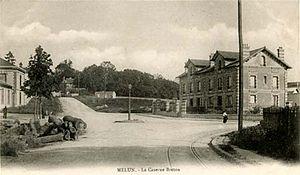
La place et la caserne Breton. On distingue les rails du tramway venant de la rue des Marais et s'apprêtant à traverser l'Almont s'où est pris cette vue avant 1904.
Le tramway de Verneuil-l'Étang à Melun, aussi appelé tacot de Verneuil ou tramway de Verneuil, est une des lignes de chemin de fer secondaire de Seine-et-Marne, exploitée de 1901 à 1950 par la Société générale des chemins de fer économiques, dont elle constitue la première ligne dans le département. Elle reliait Melun à Verneuil-l'Étang. La longueur de la ligne était de 18,390 km accomplis en une heure sur une voie d'un mètre de large. Elle connaît une hausse de fréquentation jusqu'en 1914, la guerre désorganisant ensuite son trafic. Entre les deux guerres, l'autobus la concurrence pour le trafic de voyageurs. La ligne voit alors sa rentabilité décliner, et n'est à terme utilisée que par l'industrie sucrière, avant sa fermeture et son démantèlement.